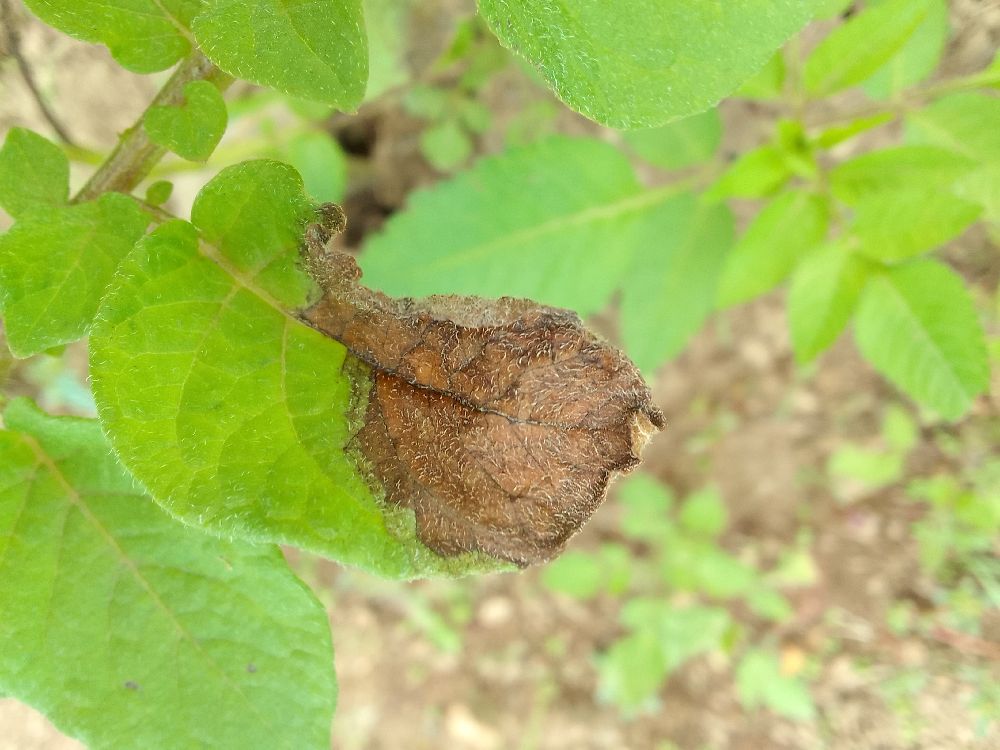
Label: Late blight